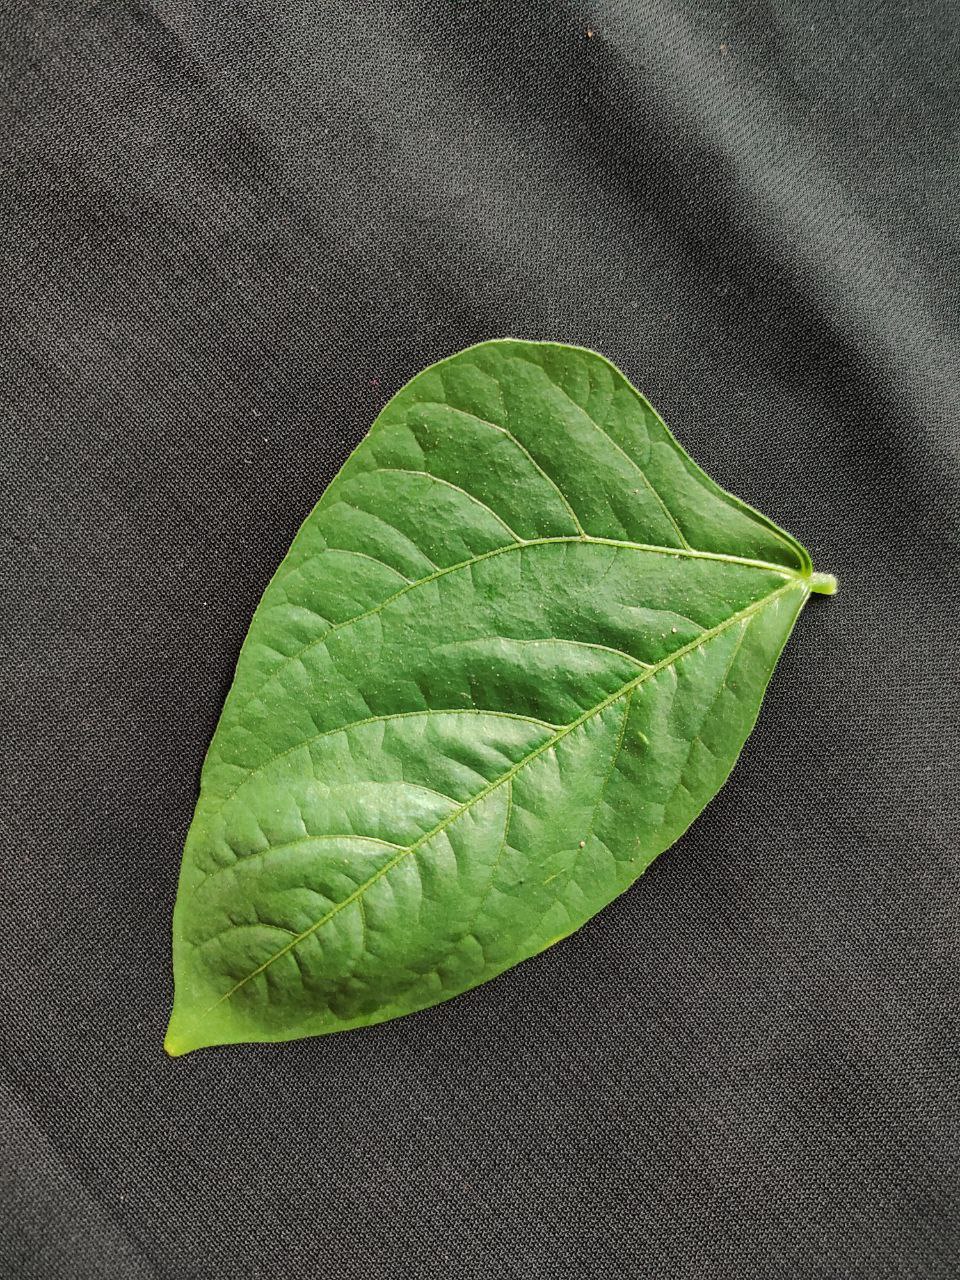
Crop: cowpea
Leaf condition: Fresh Leaf